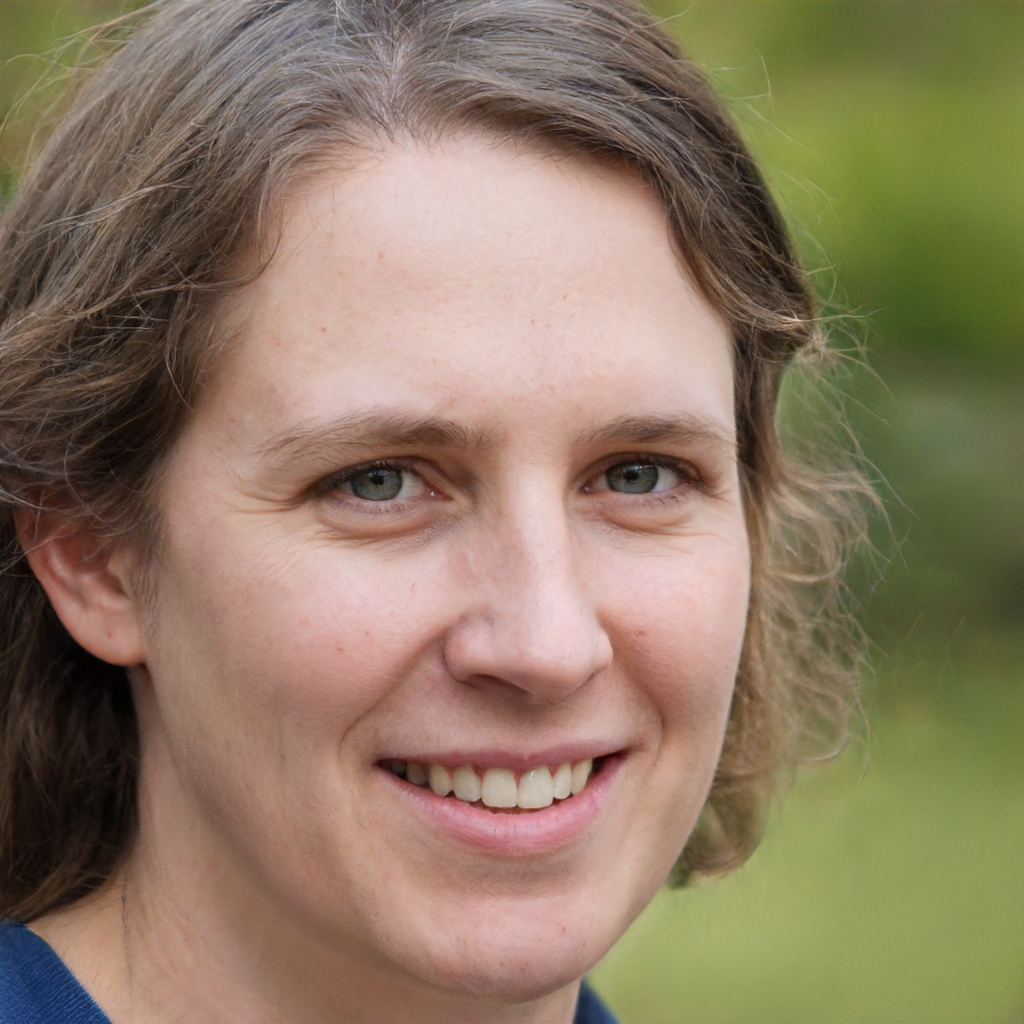
Label: Colored